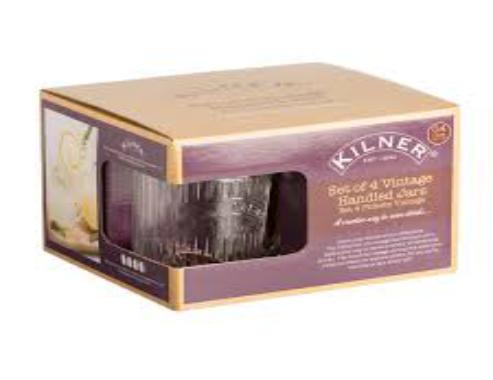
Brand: kilner
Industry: Necessities